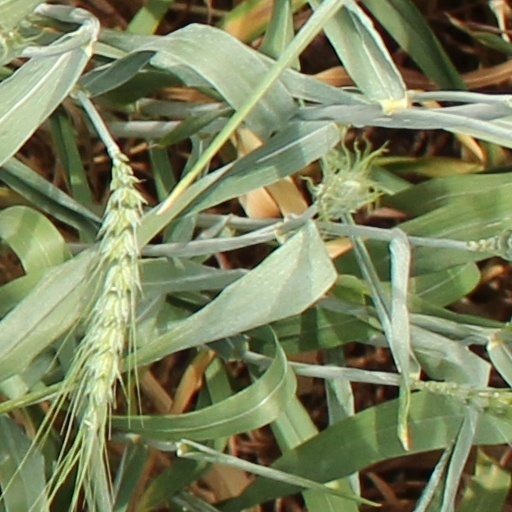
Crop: wheat